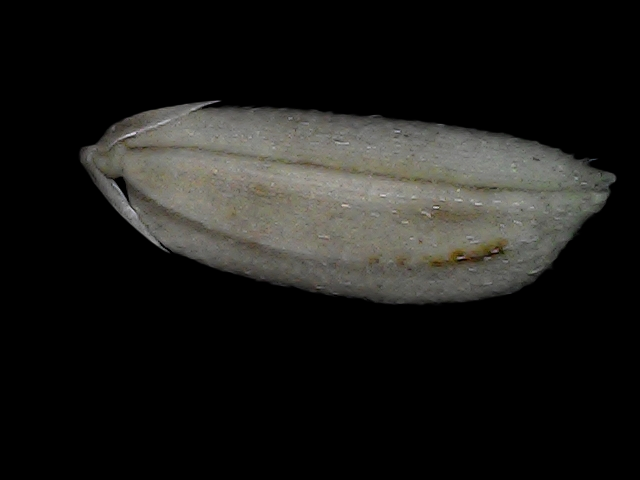
Rice variety: Bd79